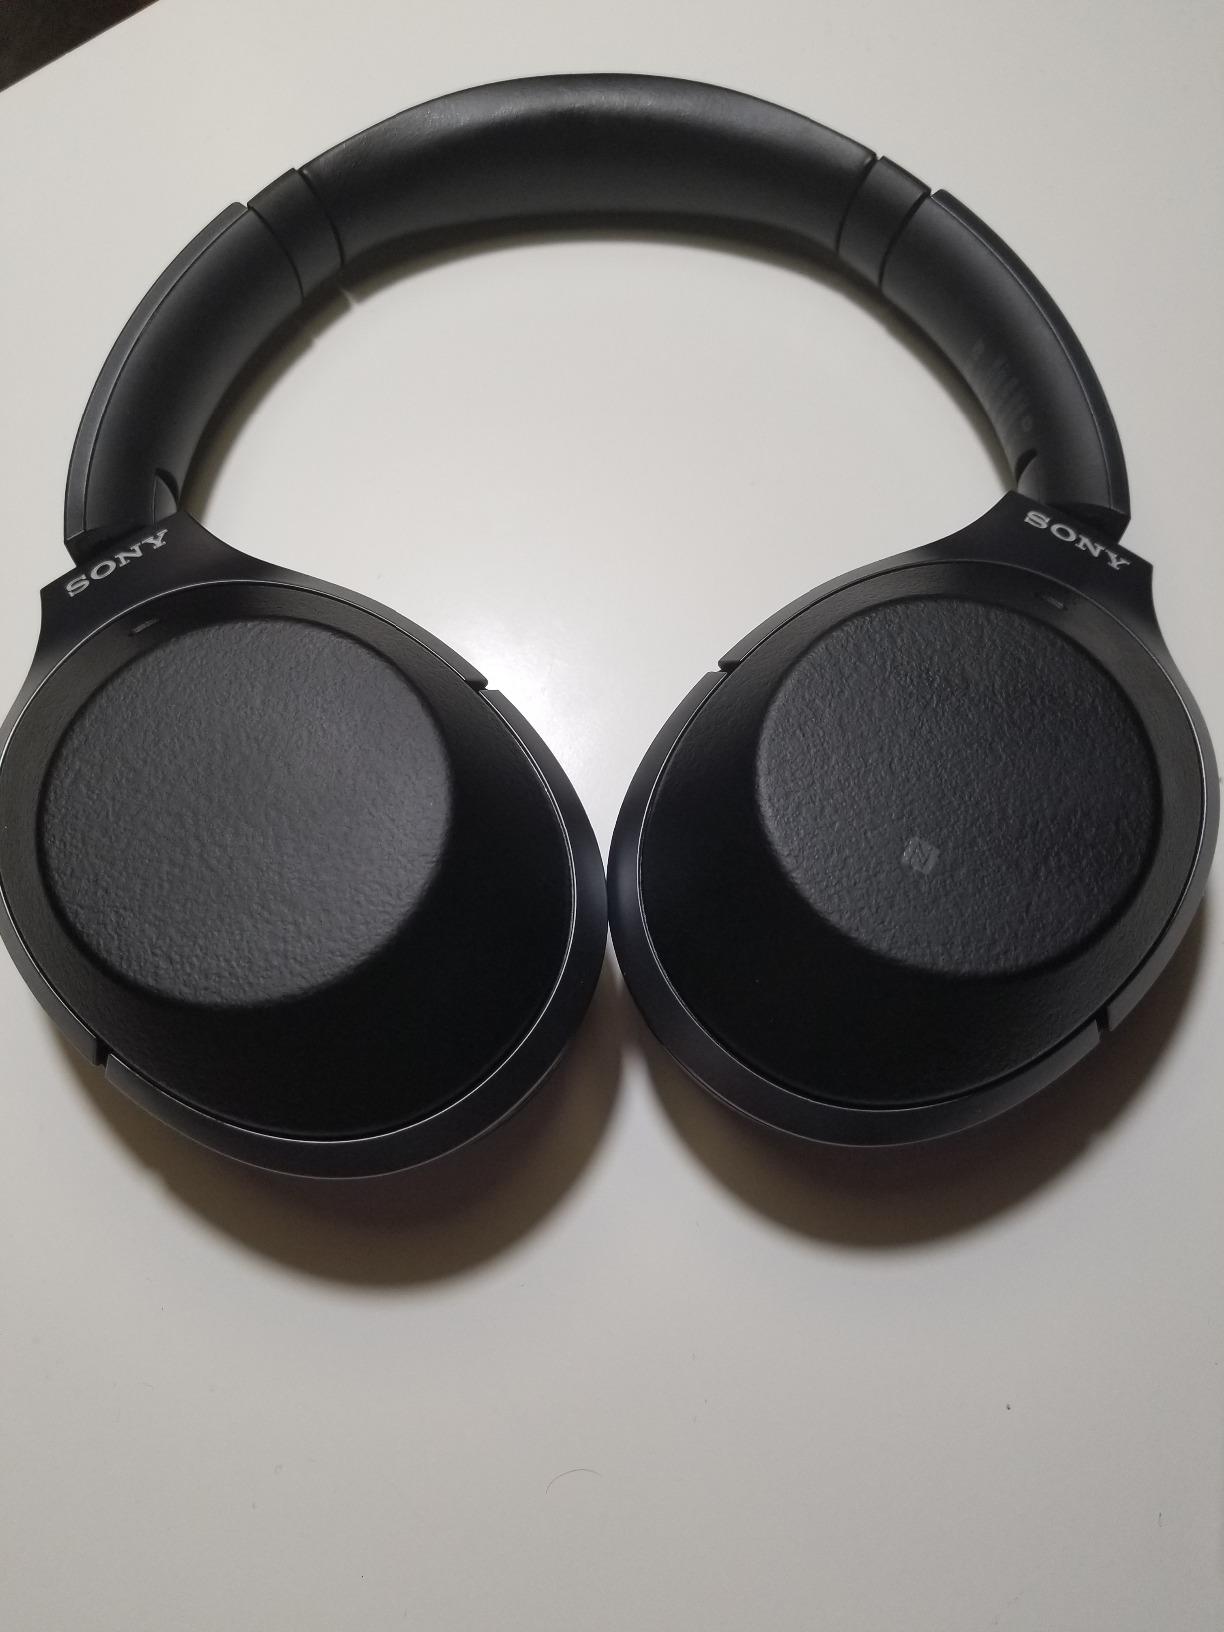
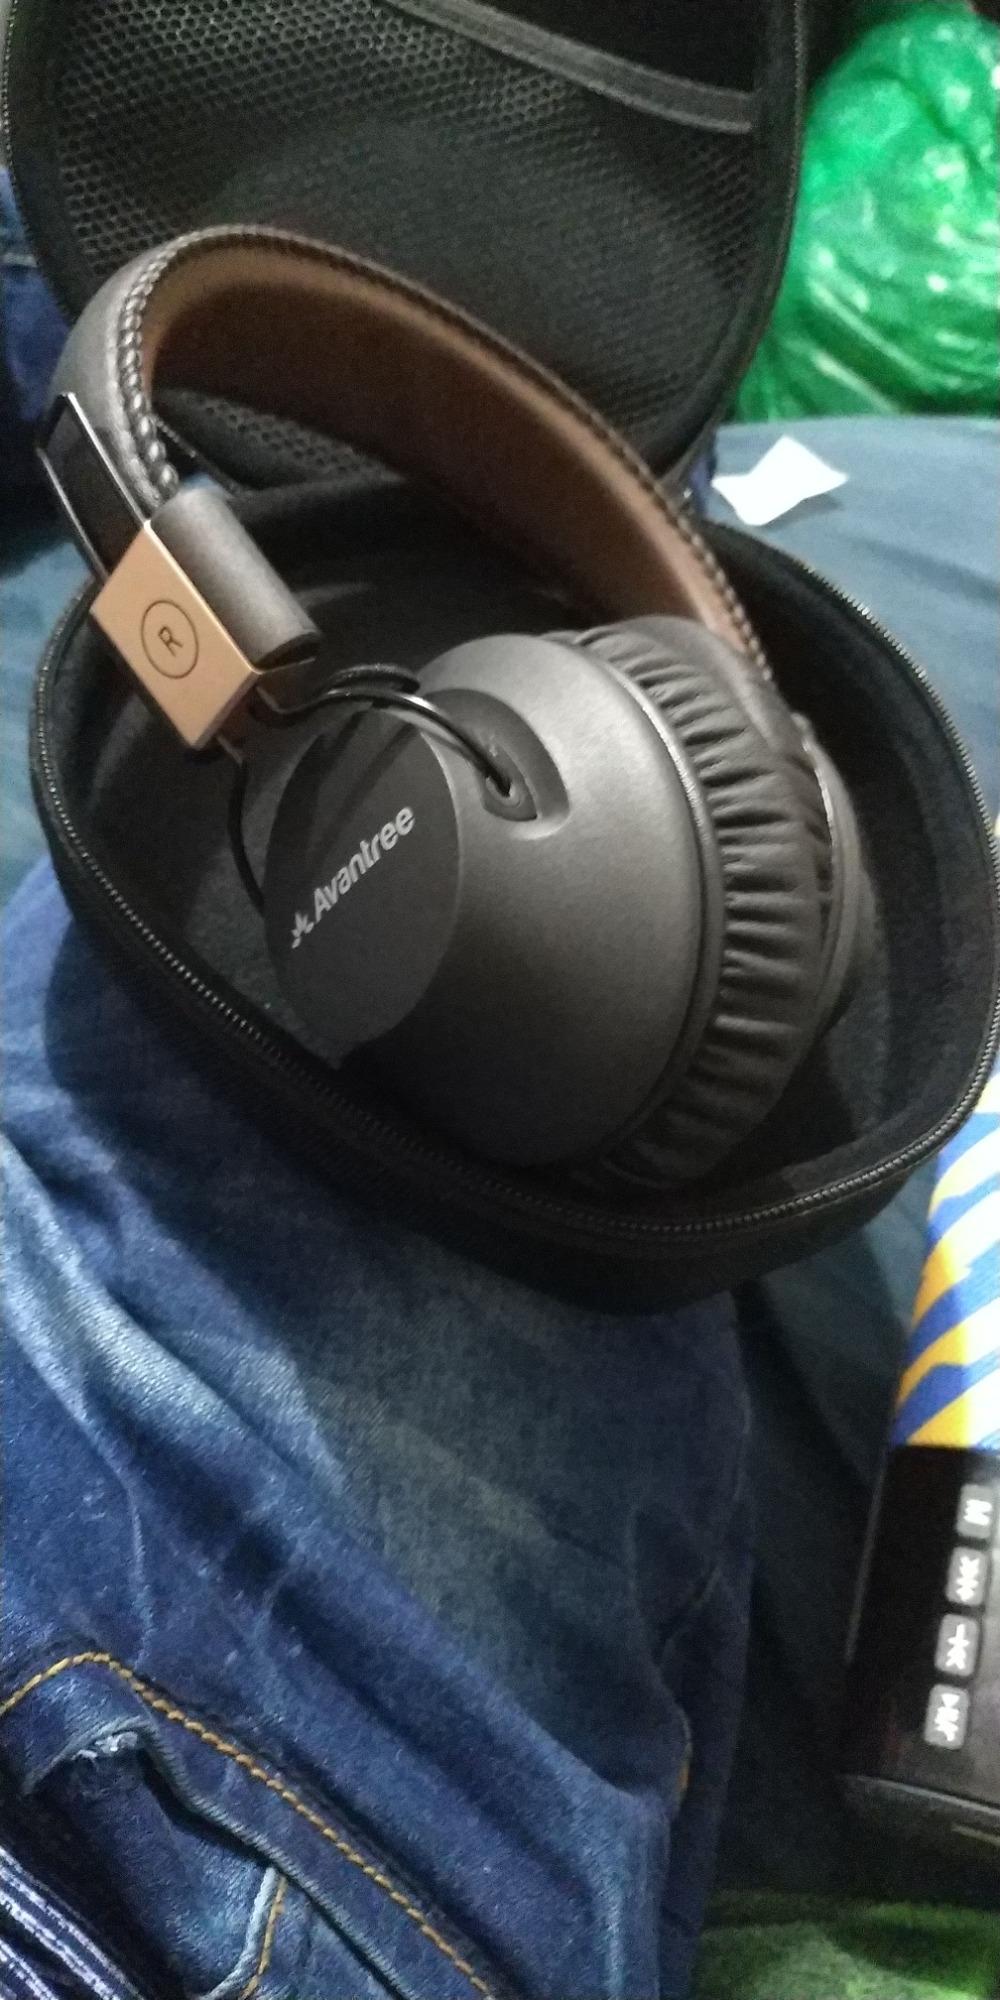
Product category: headphones
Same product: no